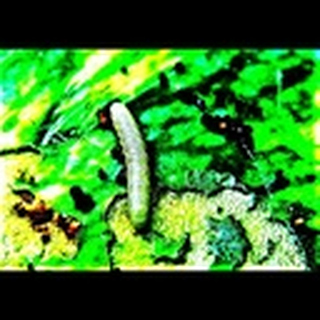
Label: cotton_army_worm